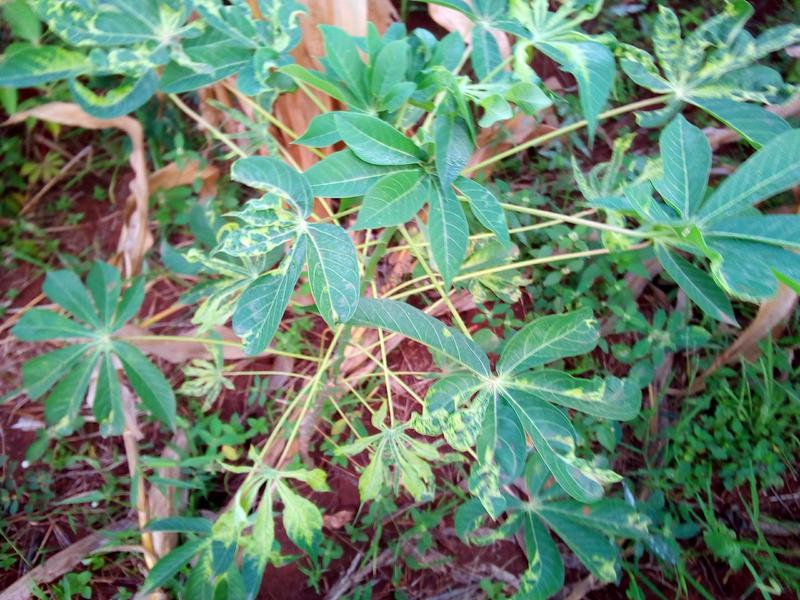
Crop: cassava
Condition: mosaic_disease